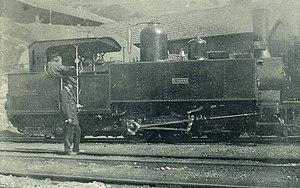
Le chemin de fer de La Mure, dit aussi le petit train de La Mure, est un chemin de fer à voie étroite, devenu depuis 1997 une ligne touristique reliant Saint-Georges-de-Commiers à La Mure, dans le sud du département de l'Isère.
Fives-Lille est le nom d'un ancien constructeur de génie civil et de matériel roulant ferroviaire, notamment de locomotives à vapeur. Il est situé à Fives, un faubourg de Lille dans le département du Nord. La société est devenue le groupe d'ingénierie Fives.